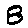
Label: 8